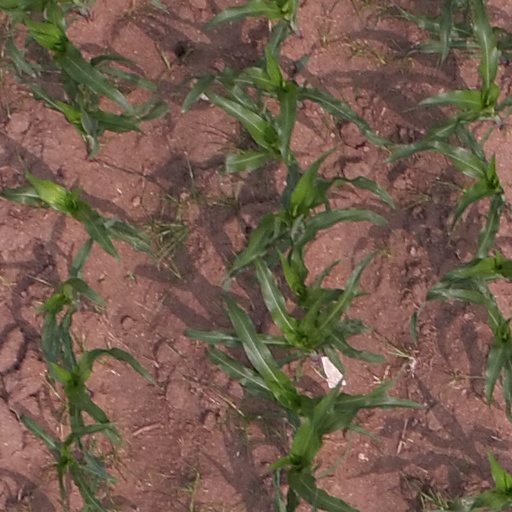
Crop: maize; corn